I Always Loved You

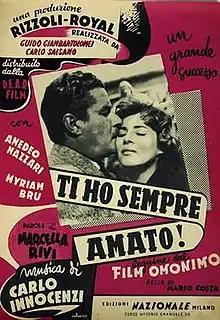

I Always Loved You is a 1953 Italian melodrama film directed by Mario Costa. It is based on a stage play by Enrico Ragusa.